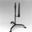
Label: lamp